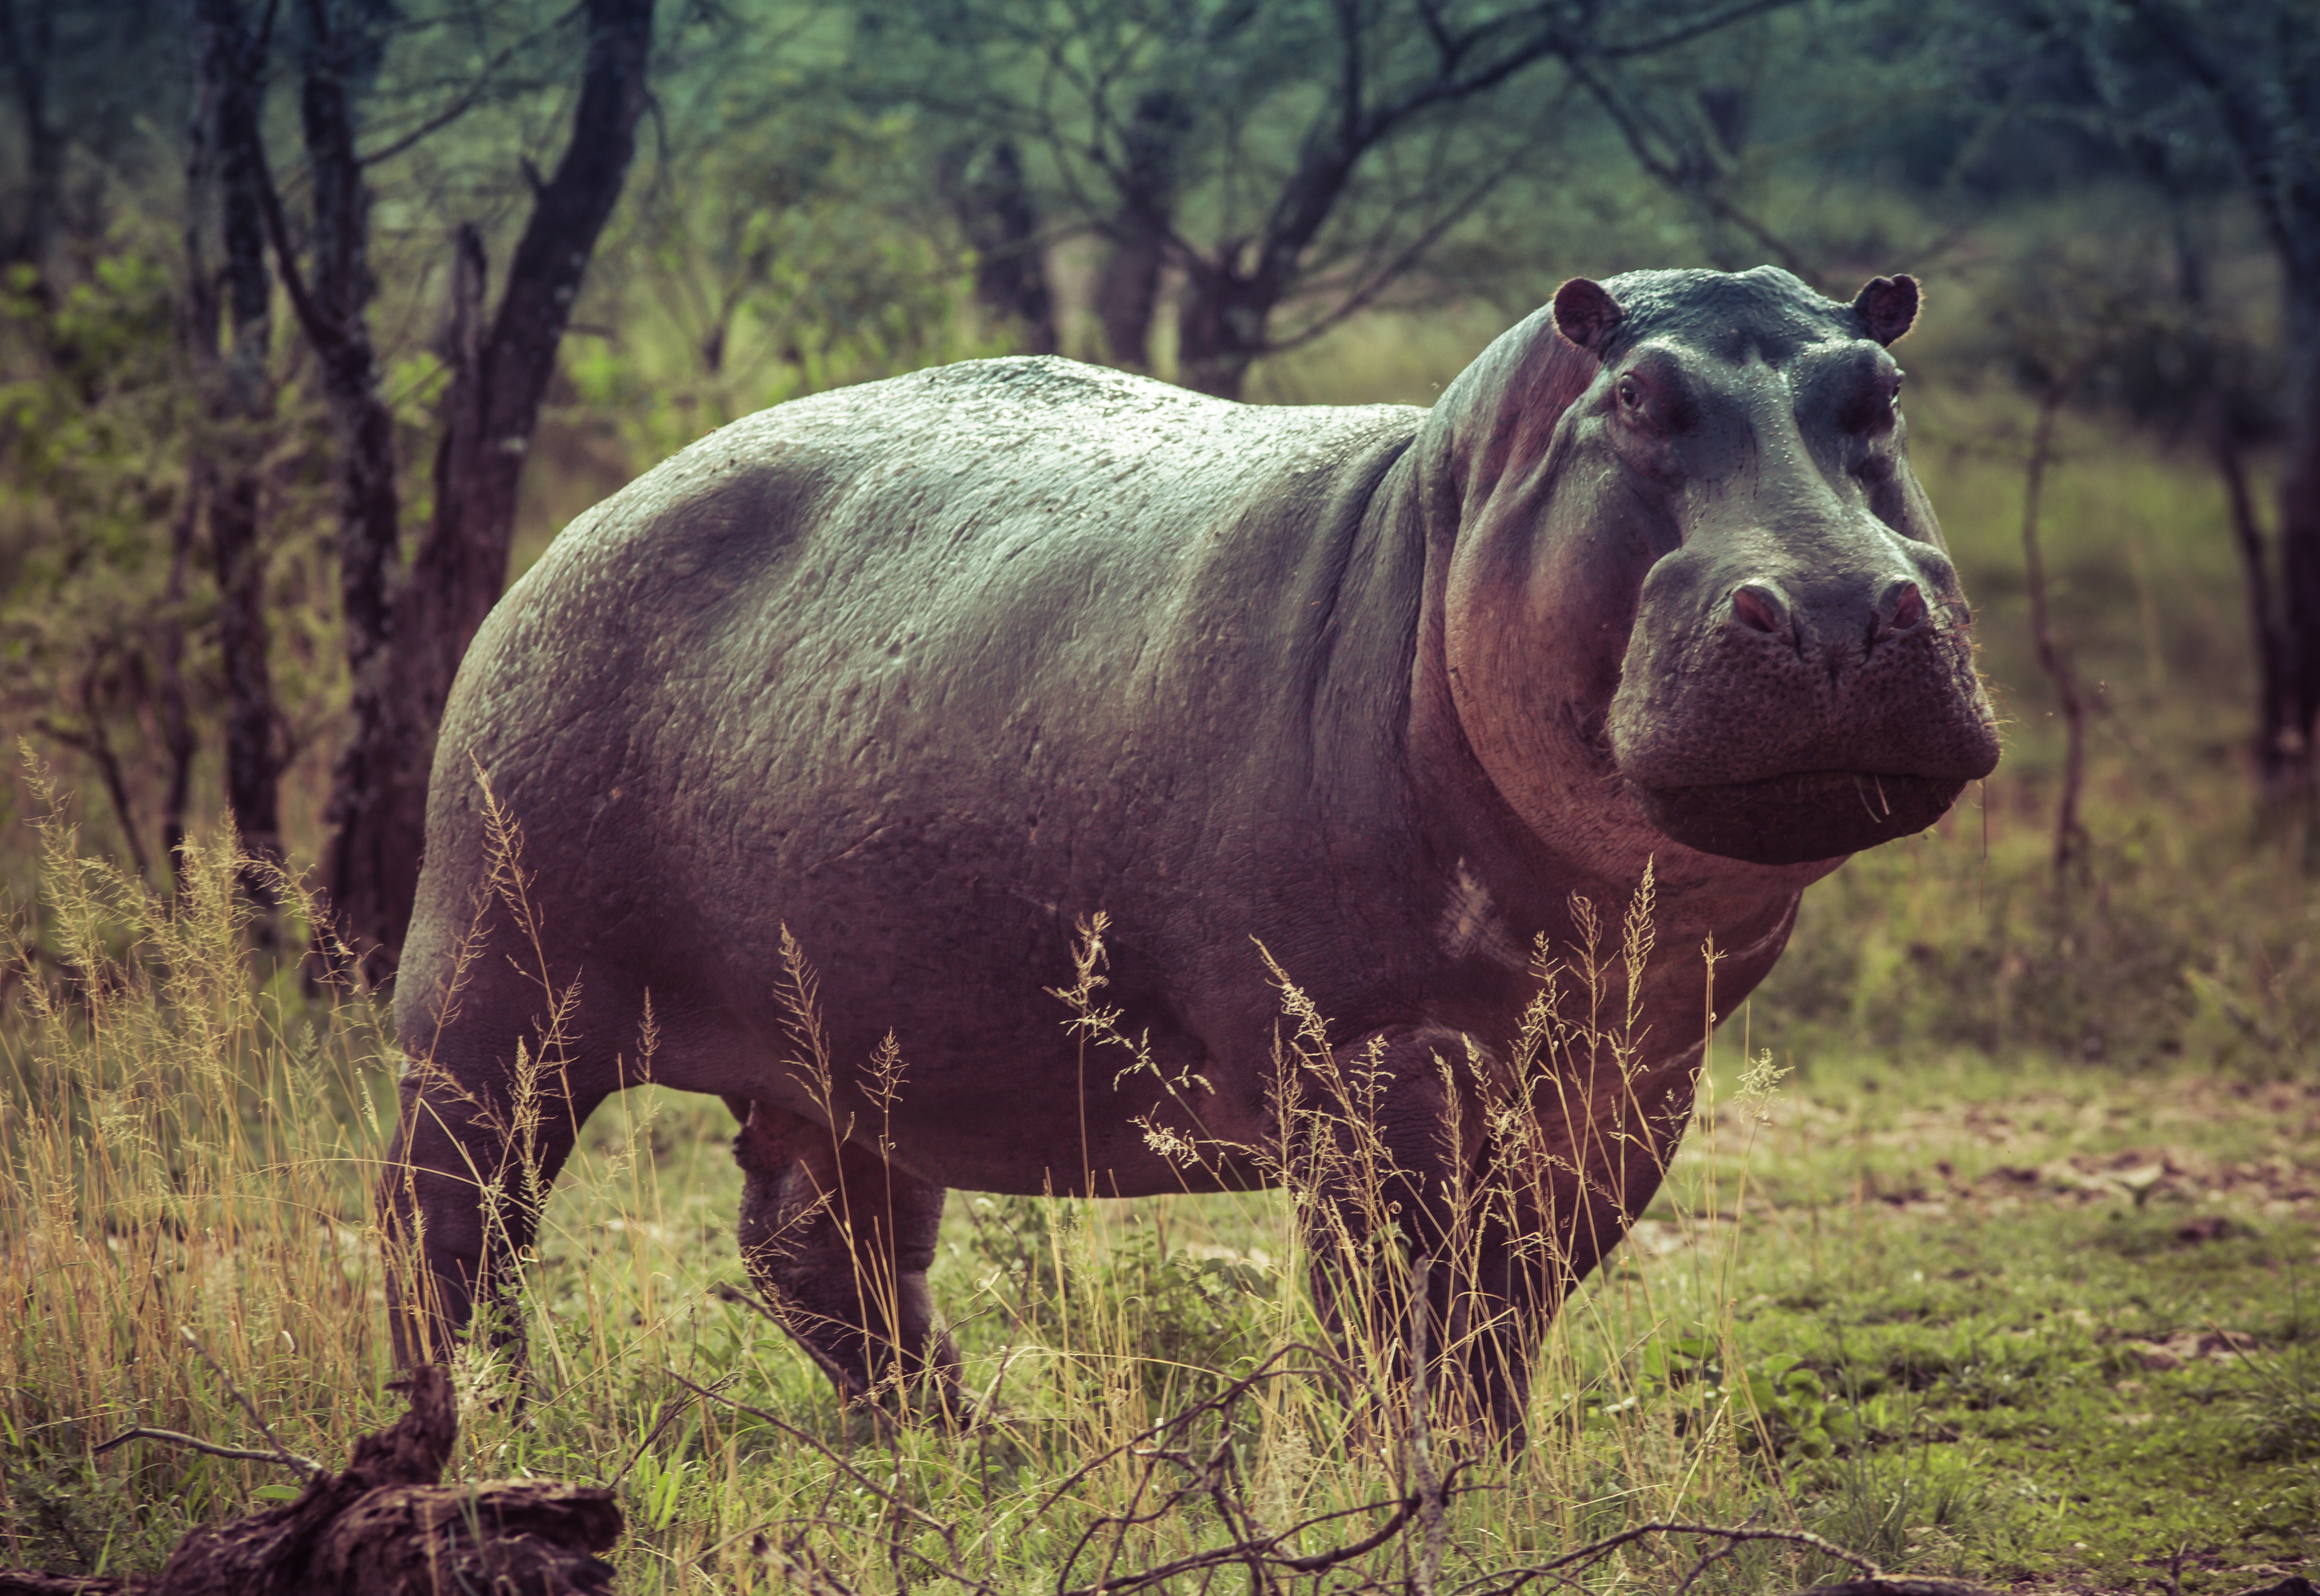
mammal, vertebrate, terrestrial animal, snout, nature reserve, wildlife, adaptation, national park, fawn, savanna, forest, woodland, grassland